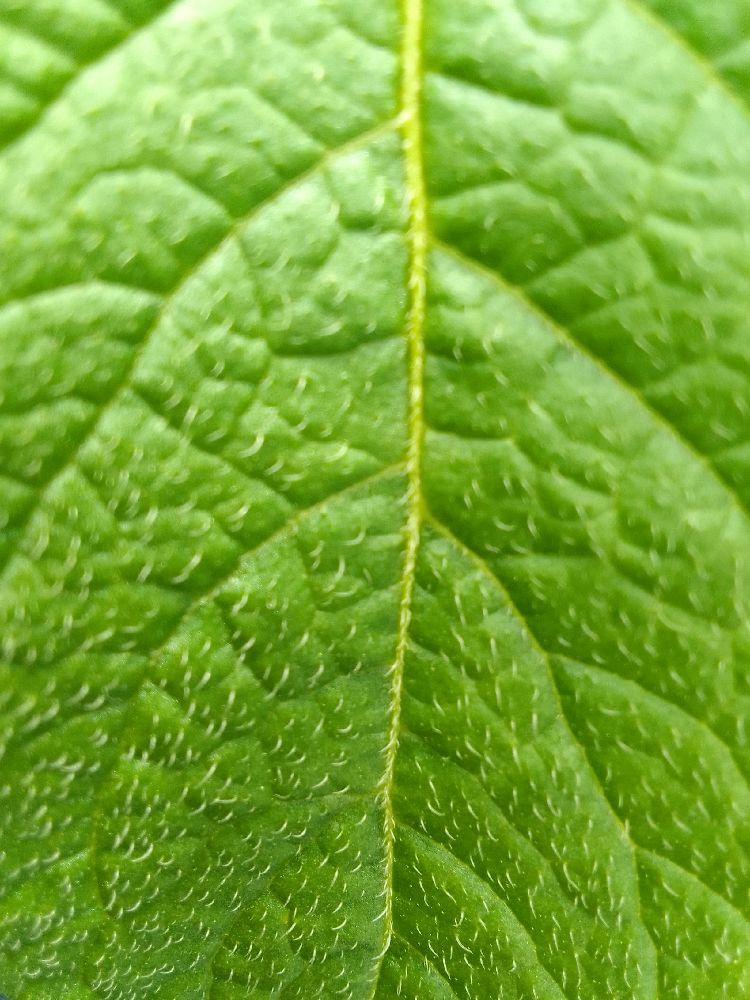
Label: Healthy